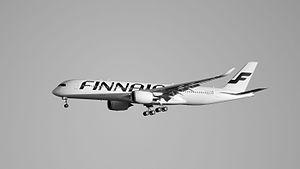
Finnair est une compagnie aérienne finlandaise.